László Báthory

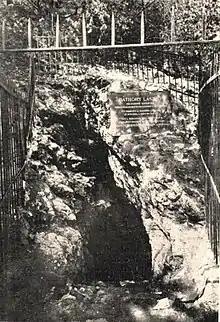
The former memorial plaque at the Bathory Cave

Báthory (also Báthori or Bátori) was born around 1420 in Nyírcsászári. Little is known of his early life. It is possible he belonged to the aristocratic Báthory family. He completed his university studies in Italy and France. After returning to Hungary, he took part in John Hunyadi's campaign against the Ottomans. He grew disillusioned with the court of Ladislaus V and entered monastic life with the Pauline order.